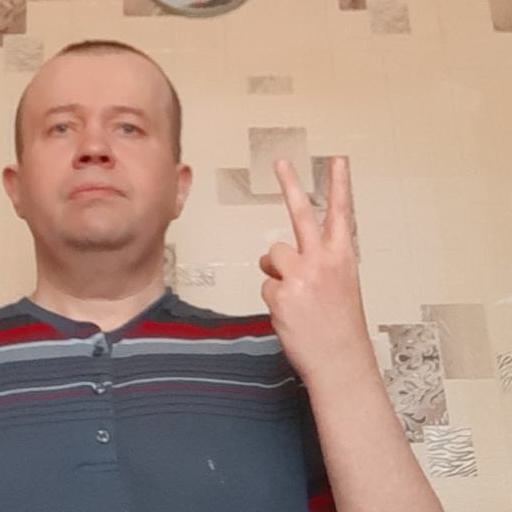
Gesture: peace_inverted